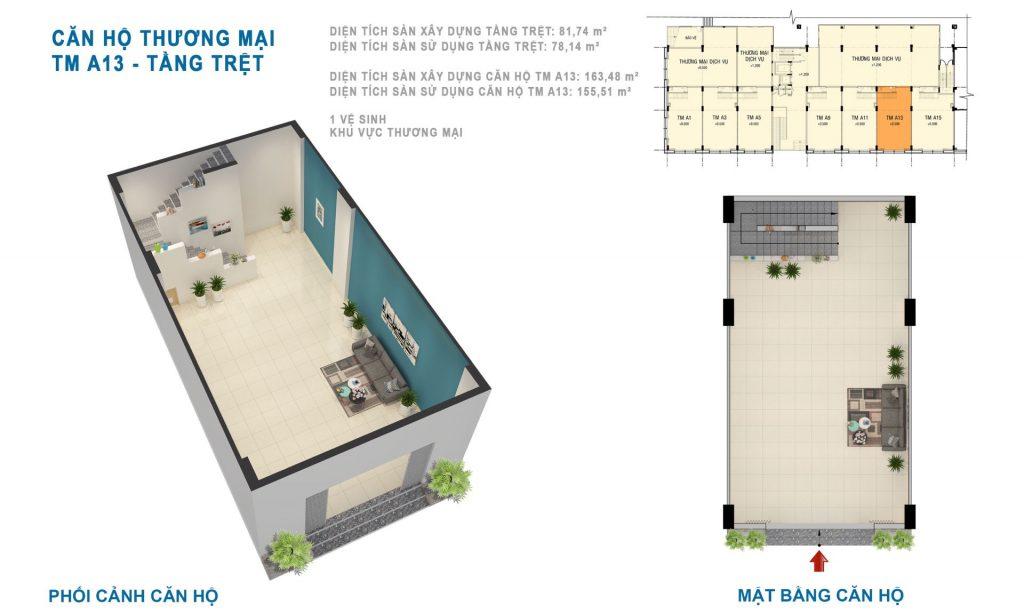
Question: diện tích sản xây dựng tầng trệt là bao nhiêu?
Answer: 81, 74 mét vuông